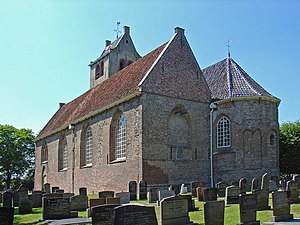
Dantumadeel
Middelalderkirke i byen Rinsumageest i Dantumadeel
Dantumadeel er en kommune i provinsen Frisland i Nederlandene. Kommunens samlede areal udgør 87,49 km² og indbyggertallet er på 19.677 indbyggere.